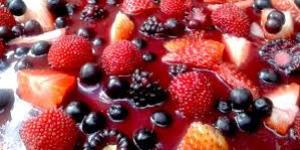
quiche dulce con frutas